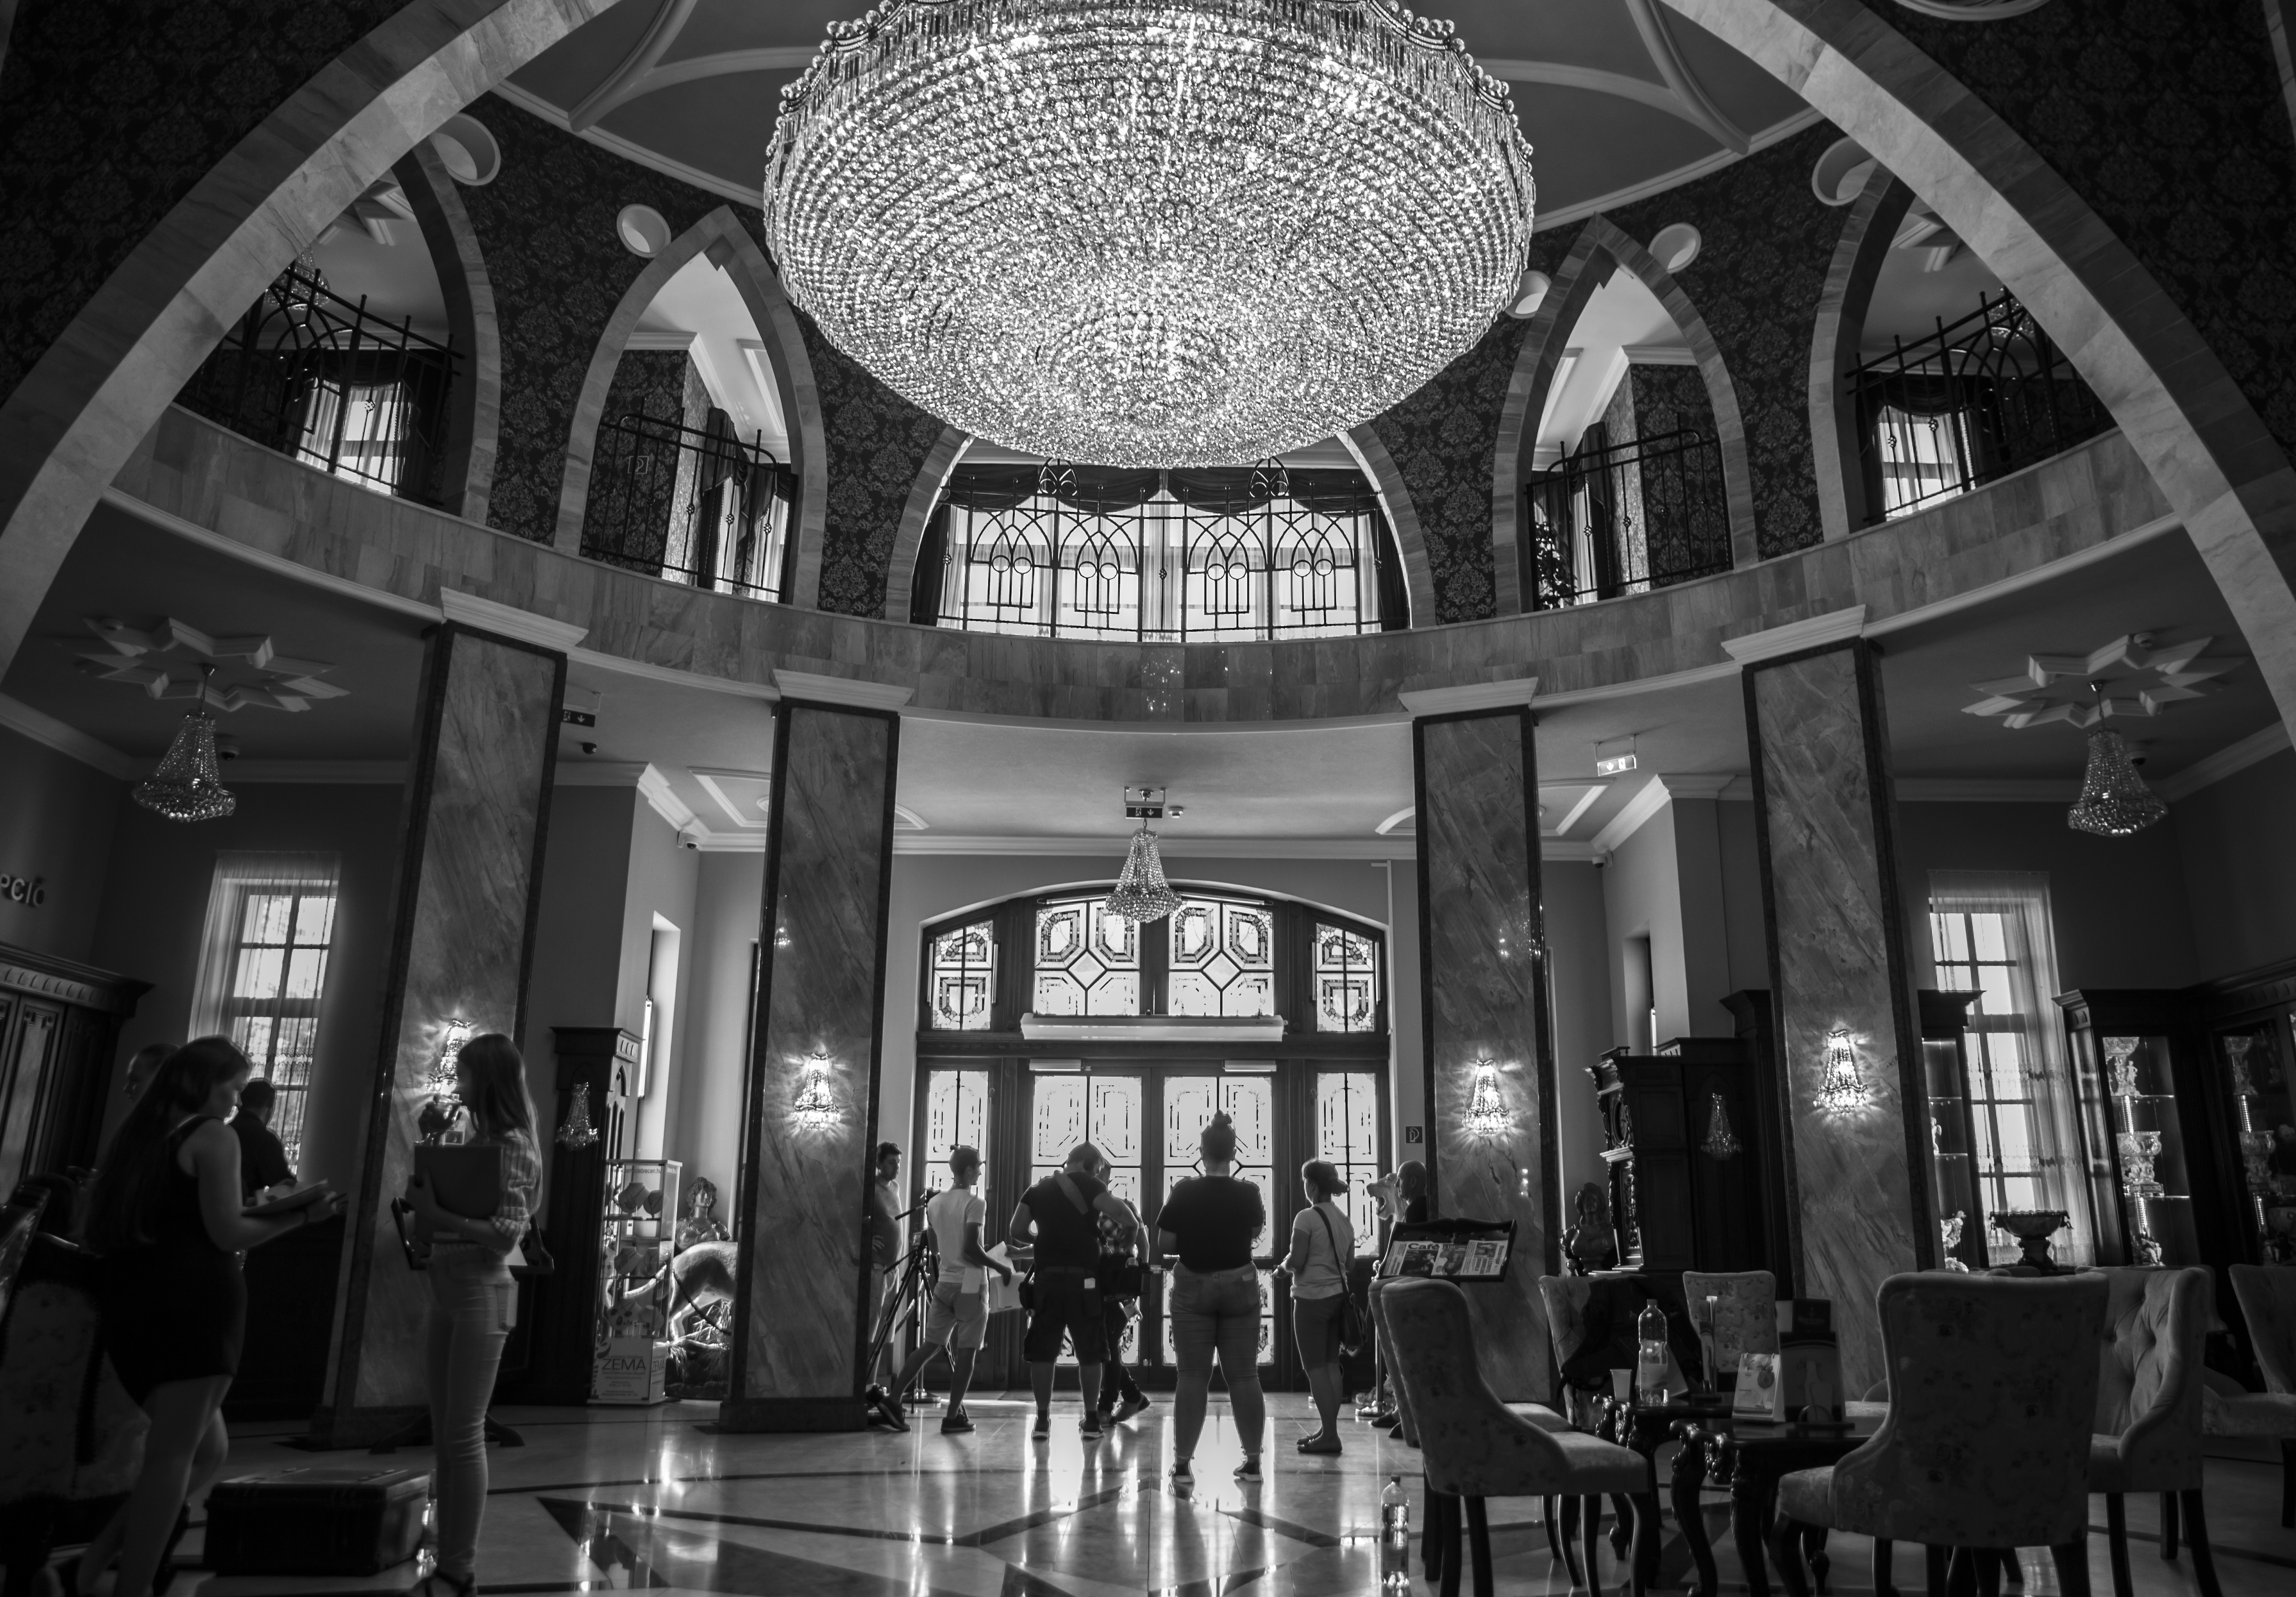
black, white, free, time, wellness, beautiful, construction, house, monochrome, black and white, building, lobby, monochrome photography, architecture, photography, arcade, symmetry, daylighting, ceiling, chandelier, ballroom, interior design, city, stock photography, style, window, tourist attraction, metropolis, palace, arch